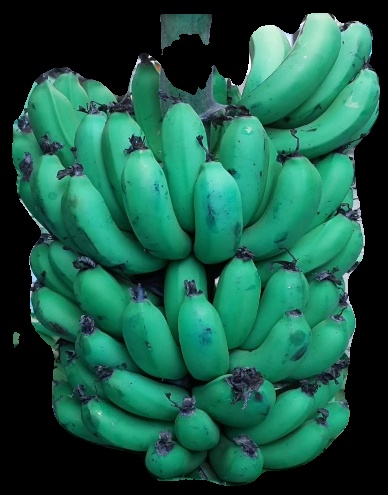
Variety: pachbale
Grade: grade2